Andrei Sakharov

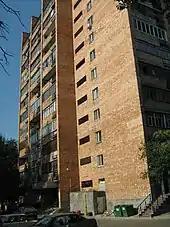
The apartment building in Gagarina Avenue 214, Scherbinki district of Nizhny Novgorod where Sakharov lived in exile from 1980 to 1986. His apartment is now a museum.

Sakharov was arrested on 22 January 1980, following his public protests against the Soviet intervention in Afghanistan in 1979, and was sent to the city of Gorky, now Nizhny Novgorod, a city that was off limits to foreigners.